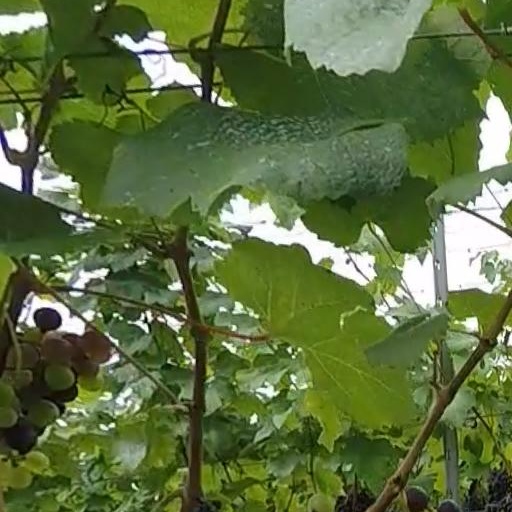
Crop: grape